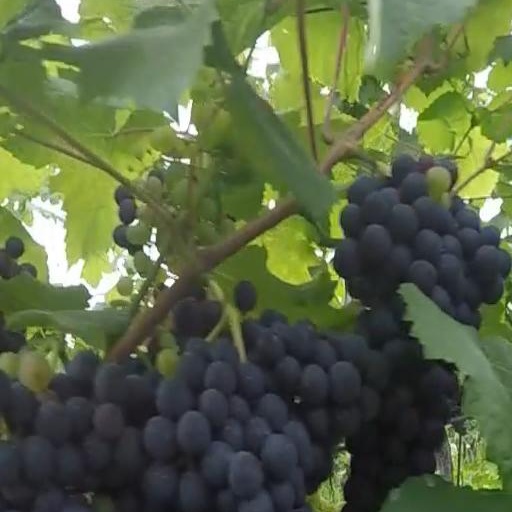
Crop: grape